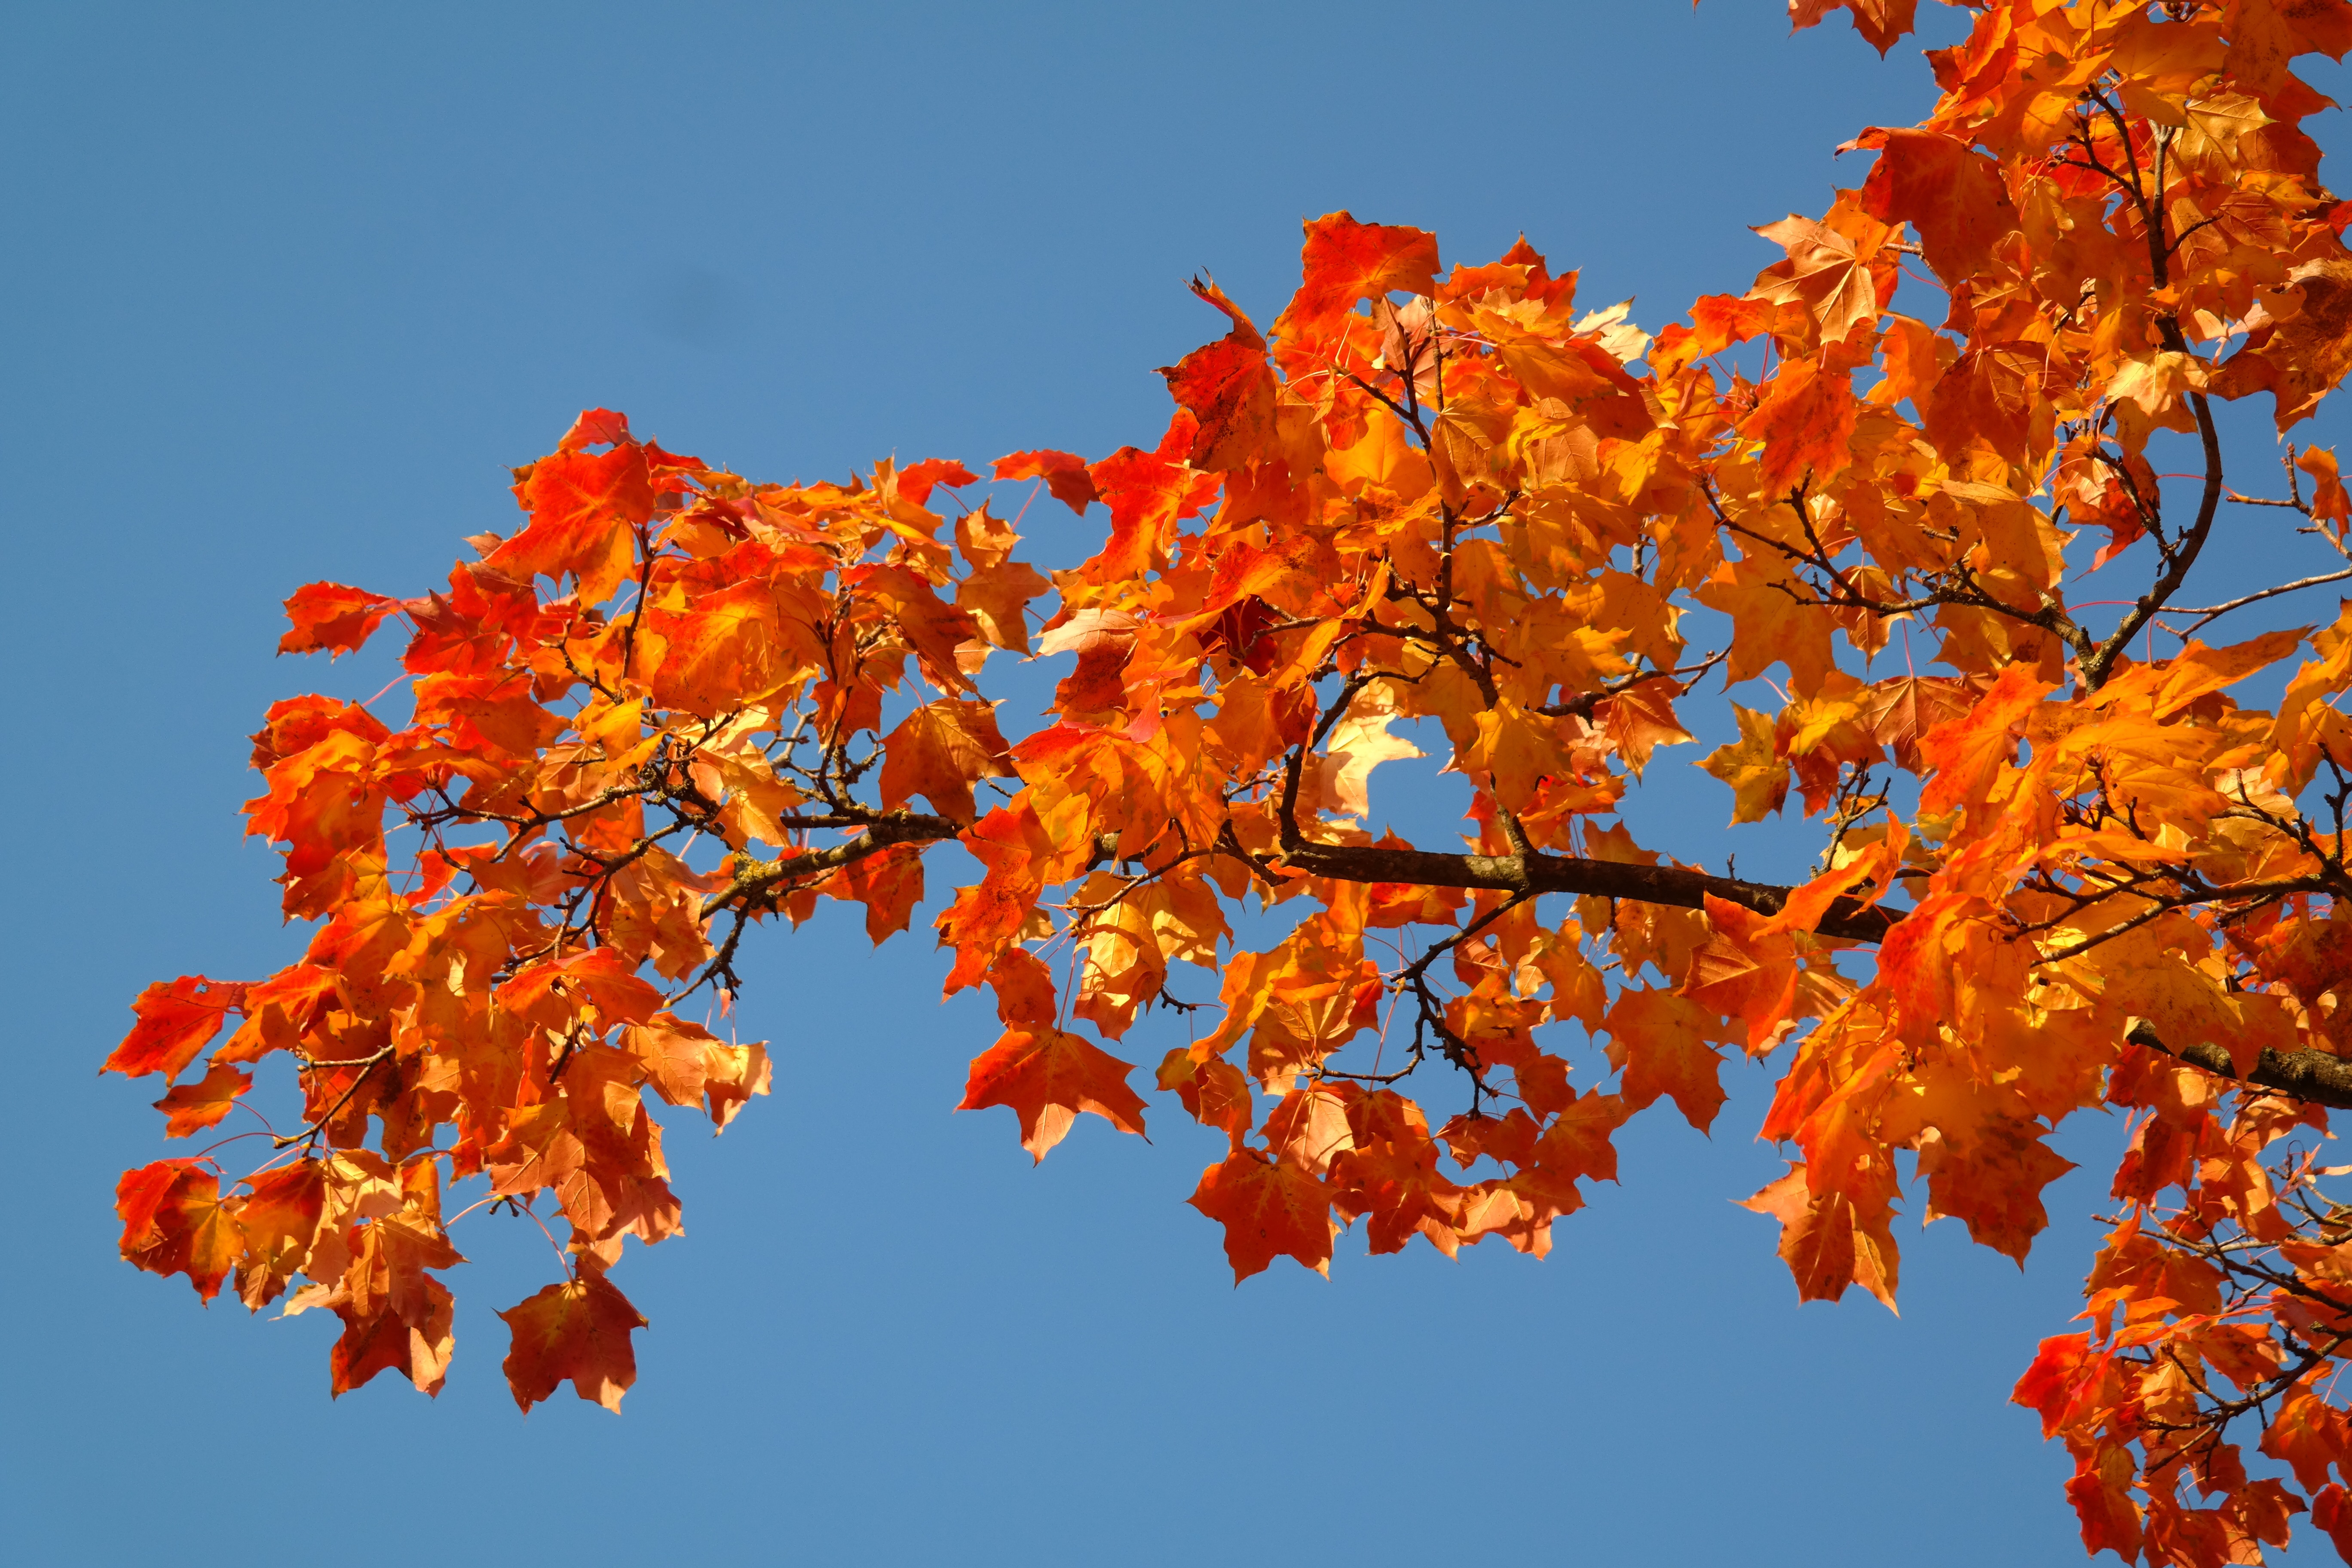
tree, nature, branch, plant, sky, sunlight, leaf, flower, foliage, orange, red, autumn, yellow, season, maple, maple tree, maple leaf, deciduous tree, leaves, gold, rowan, maple leaves, fall color, fall foliage, fall leaves, autumn colours, acer, golden yellow, gelbrot, flowering plant, red orange, yellow red, yellow orange, orange red, needle leaf maple, norway maple, acer platanoides, woody plant, land plant